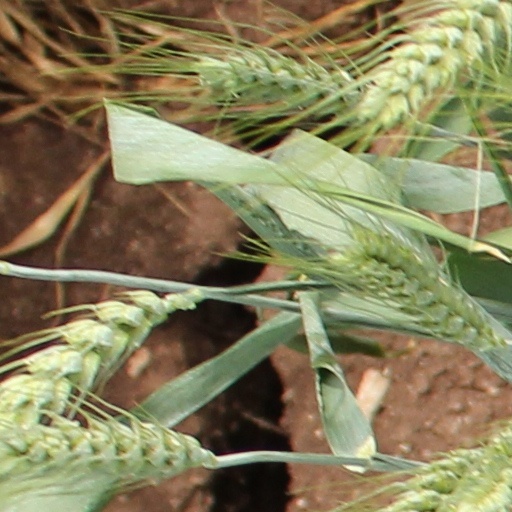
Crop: wheat